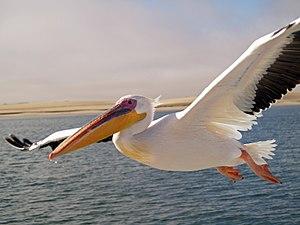
Cette liste de la faune française regroupe les espèces de Aequornithes peuplant la France métropolitaine.
Le Pélican blanc est une espèce d'oiseaux de la famille des Pelecanidae.